Mary MacKillop Bridge

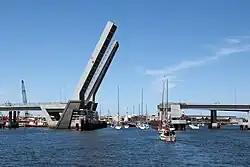
Mary MacKillop Bridge with Tom 'Diver' Derrick Bridge in the background in February 2010

The Mary MacKillop Bridge is a bascule bridge in Adelaide, Australia that carries the Dry Creek-Port Adelaide railway line over the Port River.